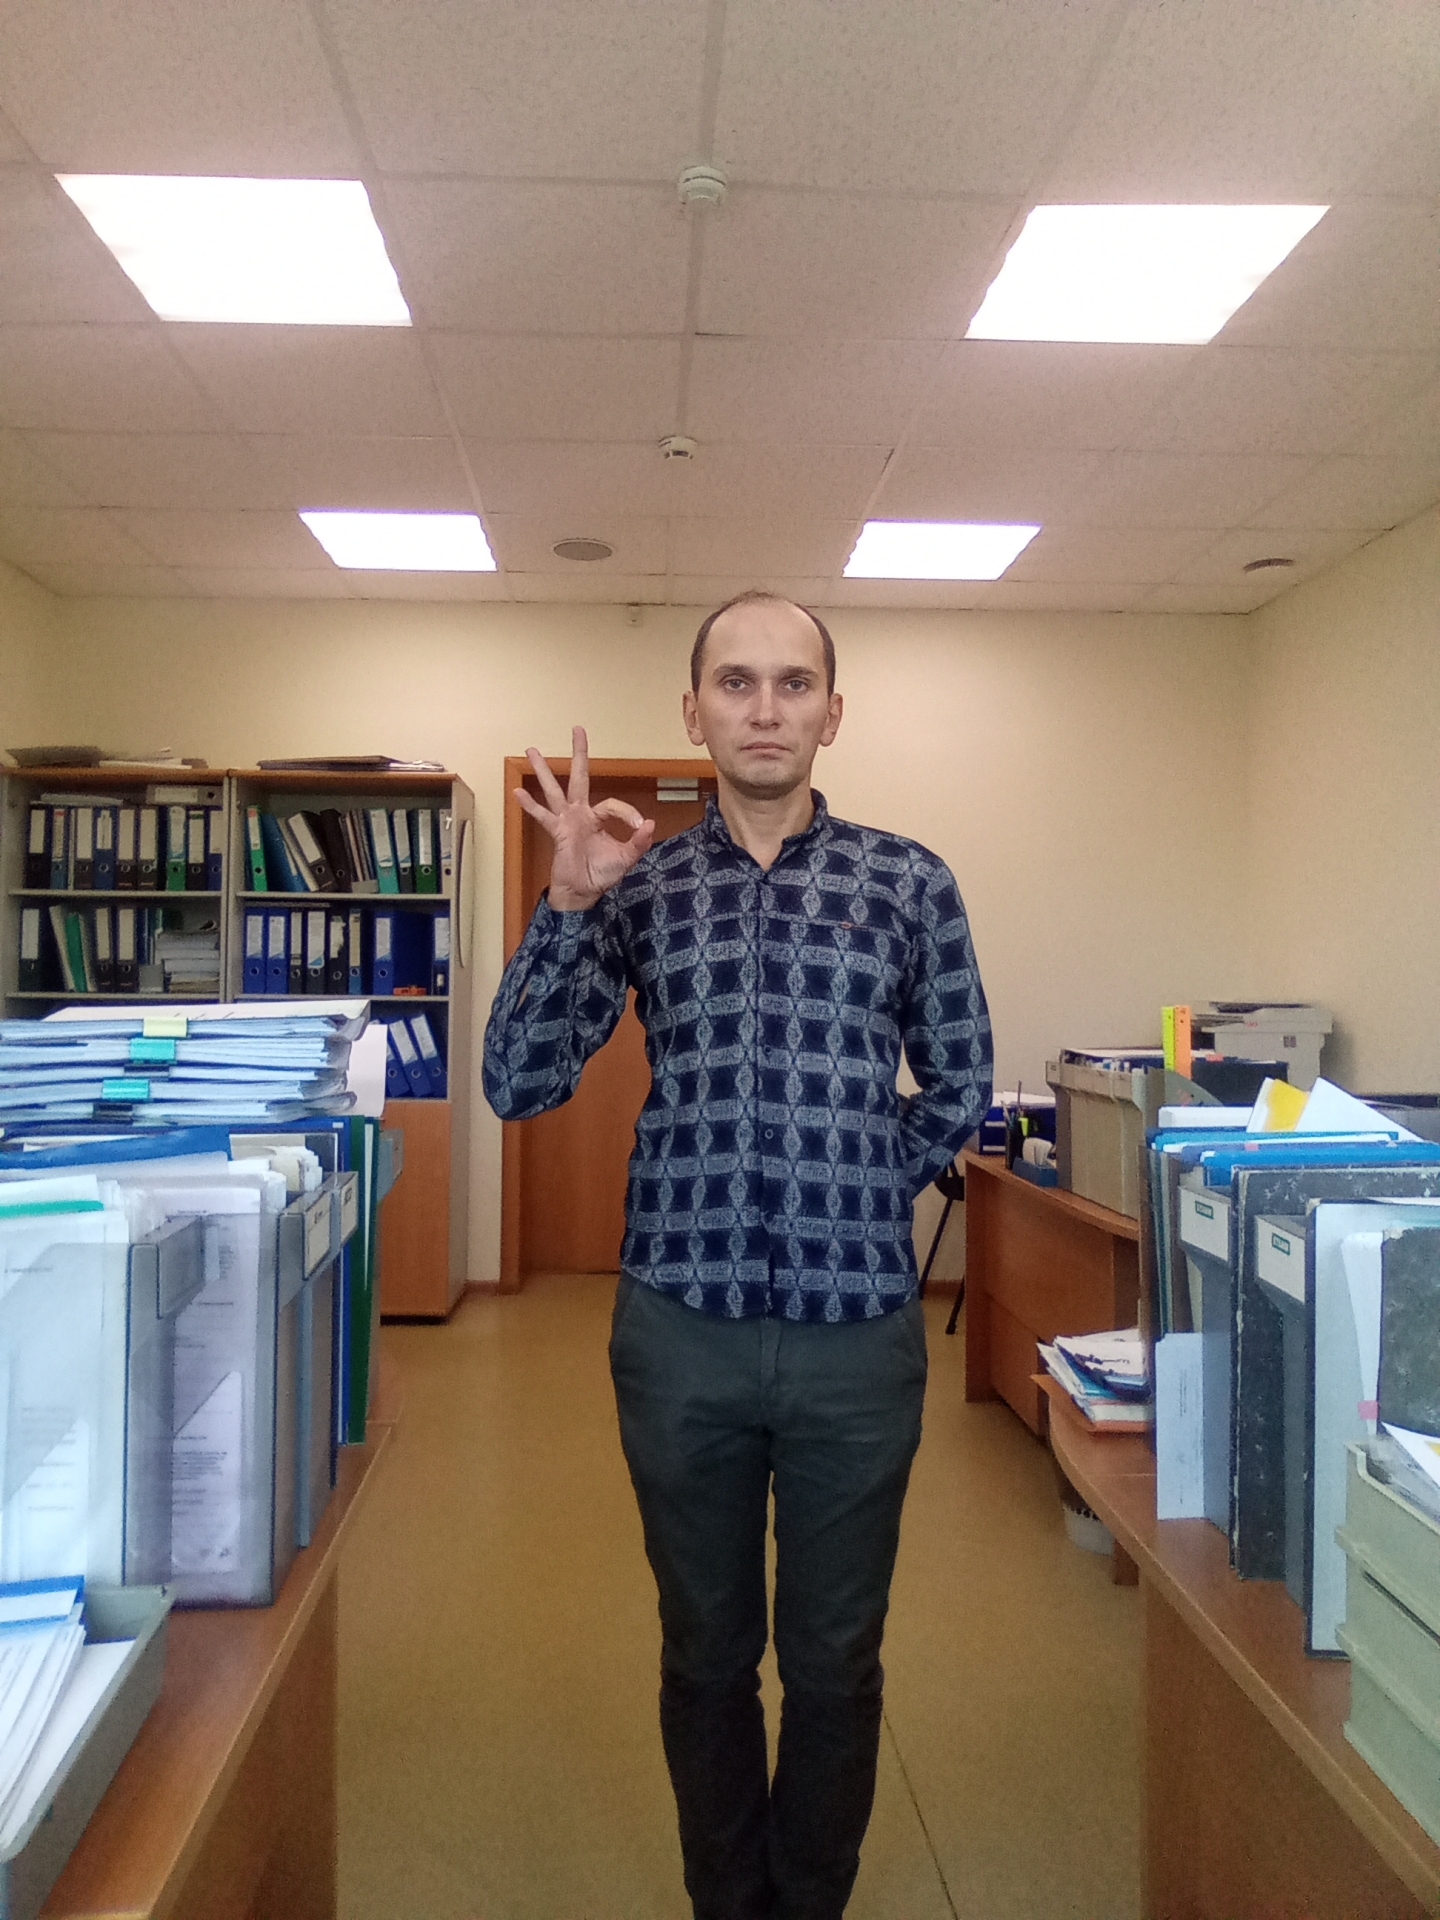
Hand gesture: ok